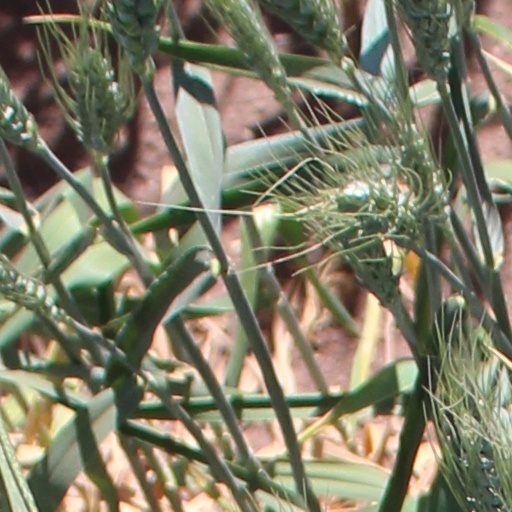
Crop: wheat